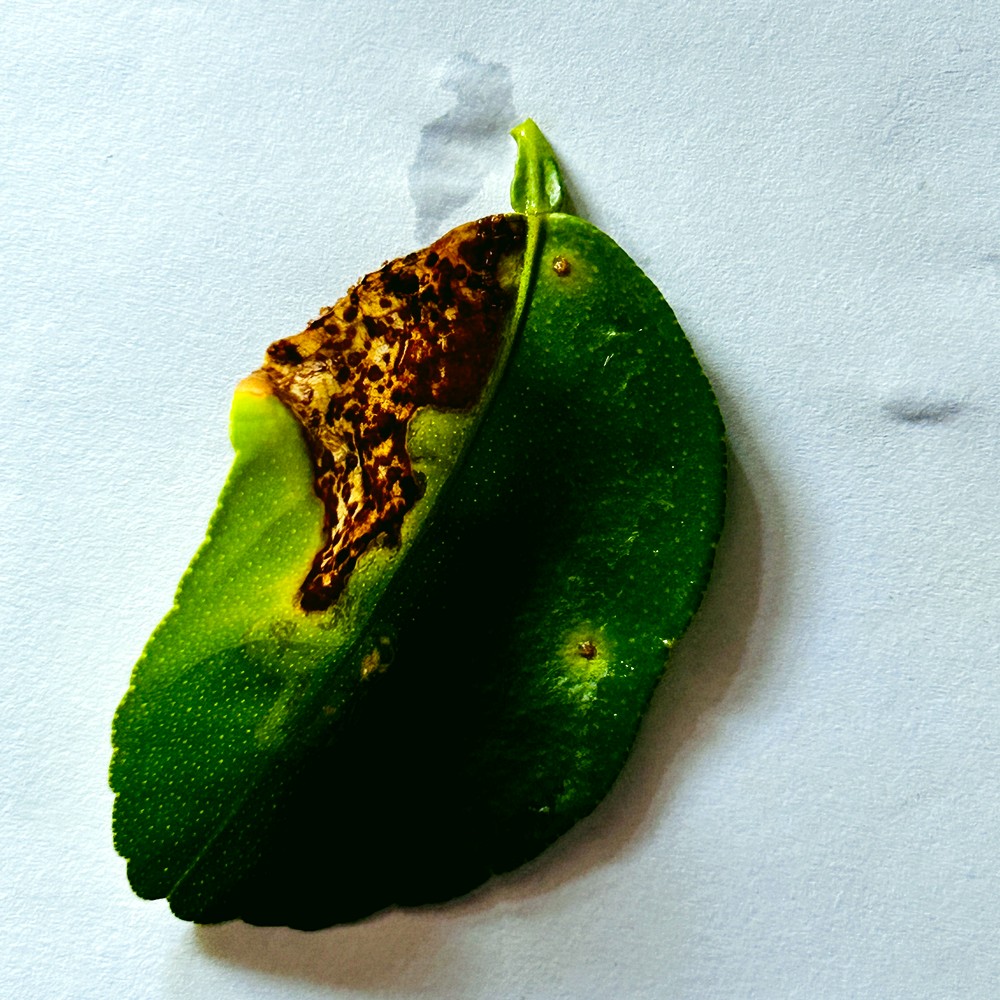
Label: Citrus Canker